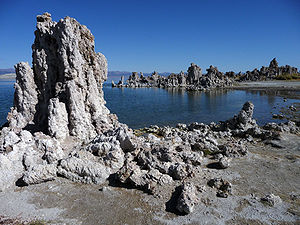
GFAJ-1 / Opdagelse
Tufa formationer langs bredden af Mono Lake.
GFAJ-1 er en cultivar af stavformede bakterier i familien Halomonadaceae. Den ekstremofile mikrobe blev isoleret fra en basisk saltsø lokaliseret i det østlige Californien, Mono Lake – og rapporteret som ny for videnskaben af et forskningsteam ledet af NASA astrobiologen dr. Felisa Wolfe-Simon, i en 2010 Science-artikel.